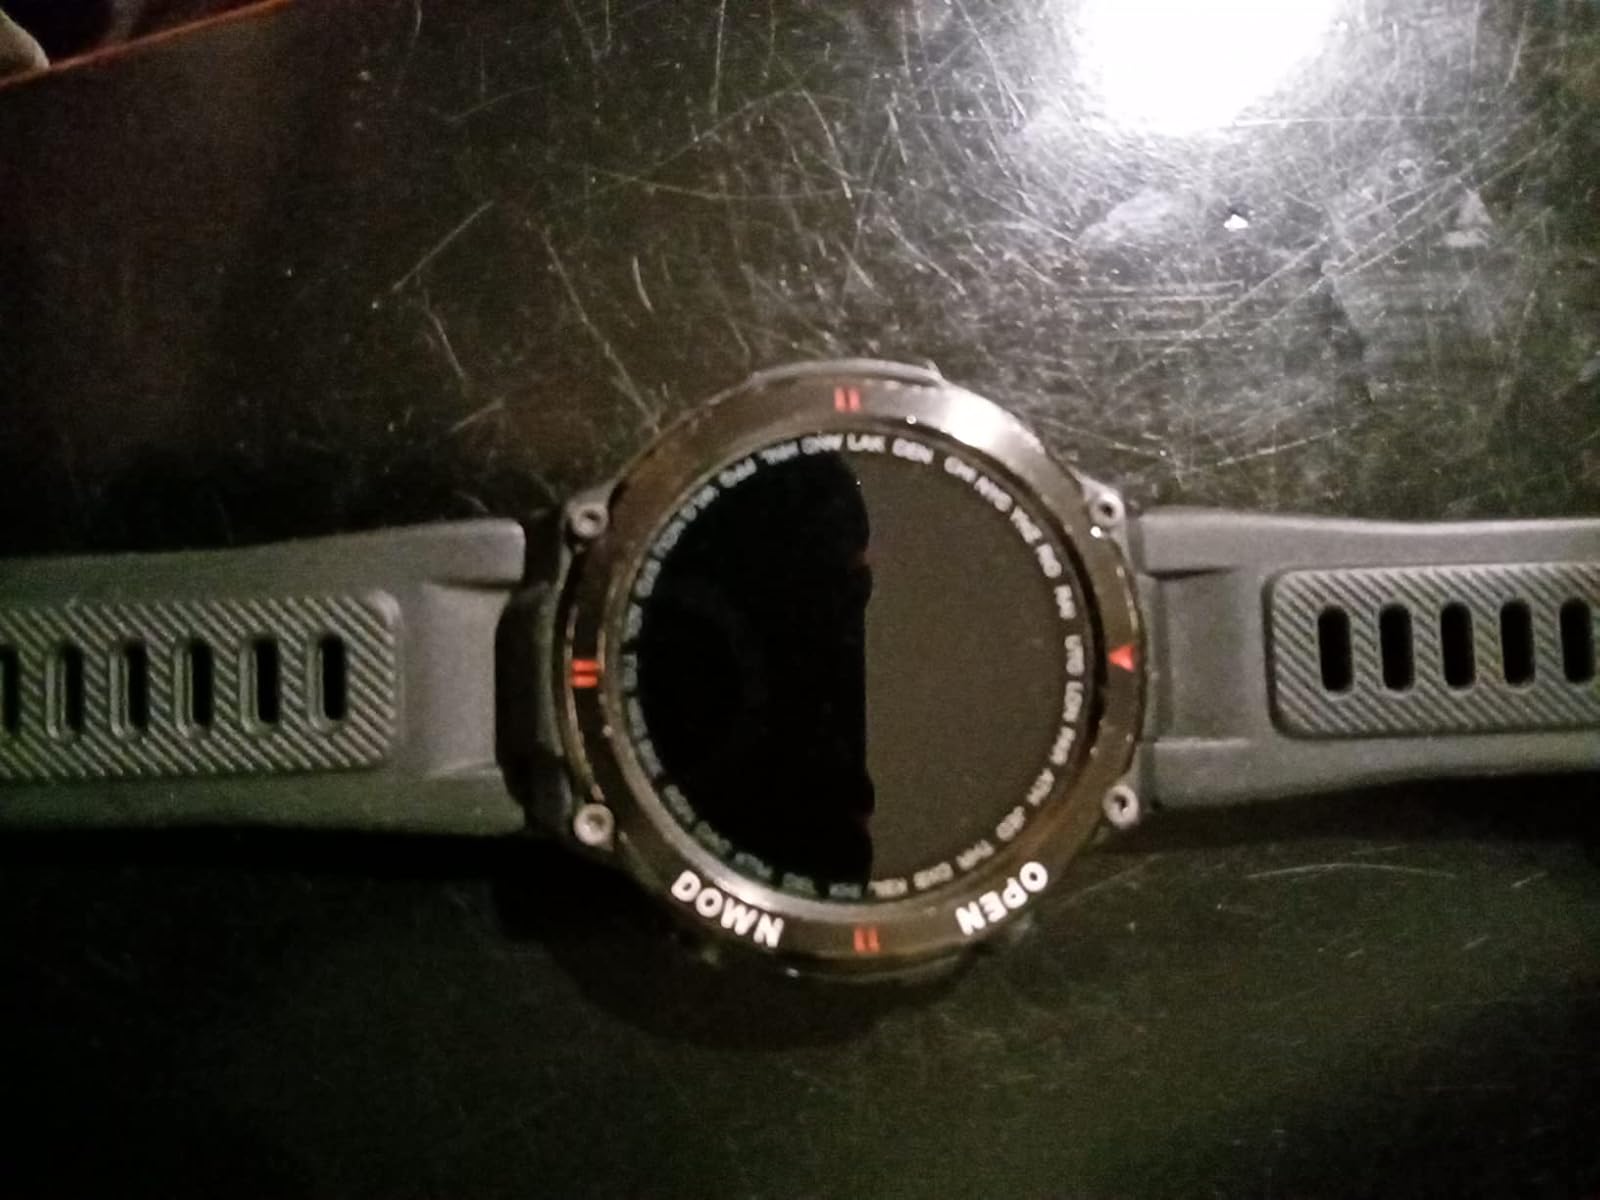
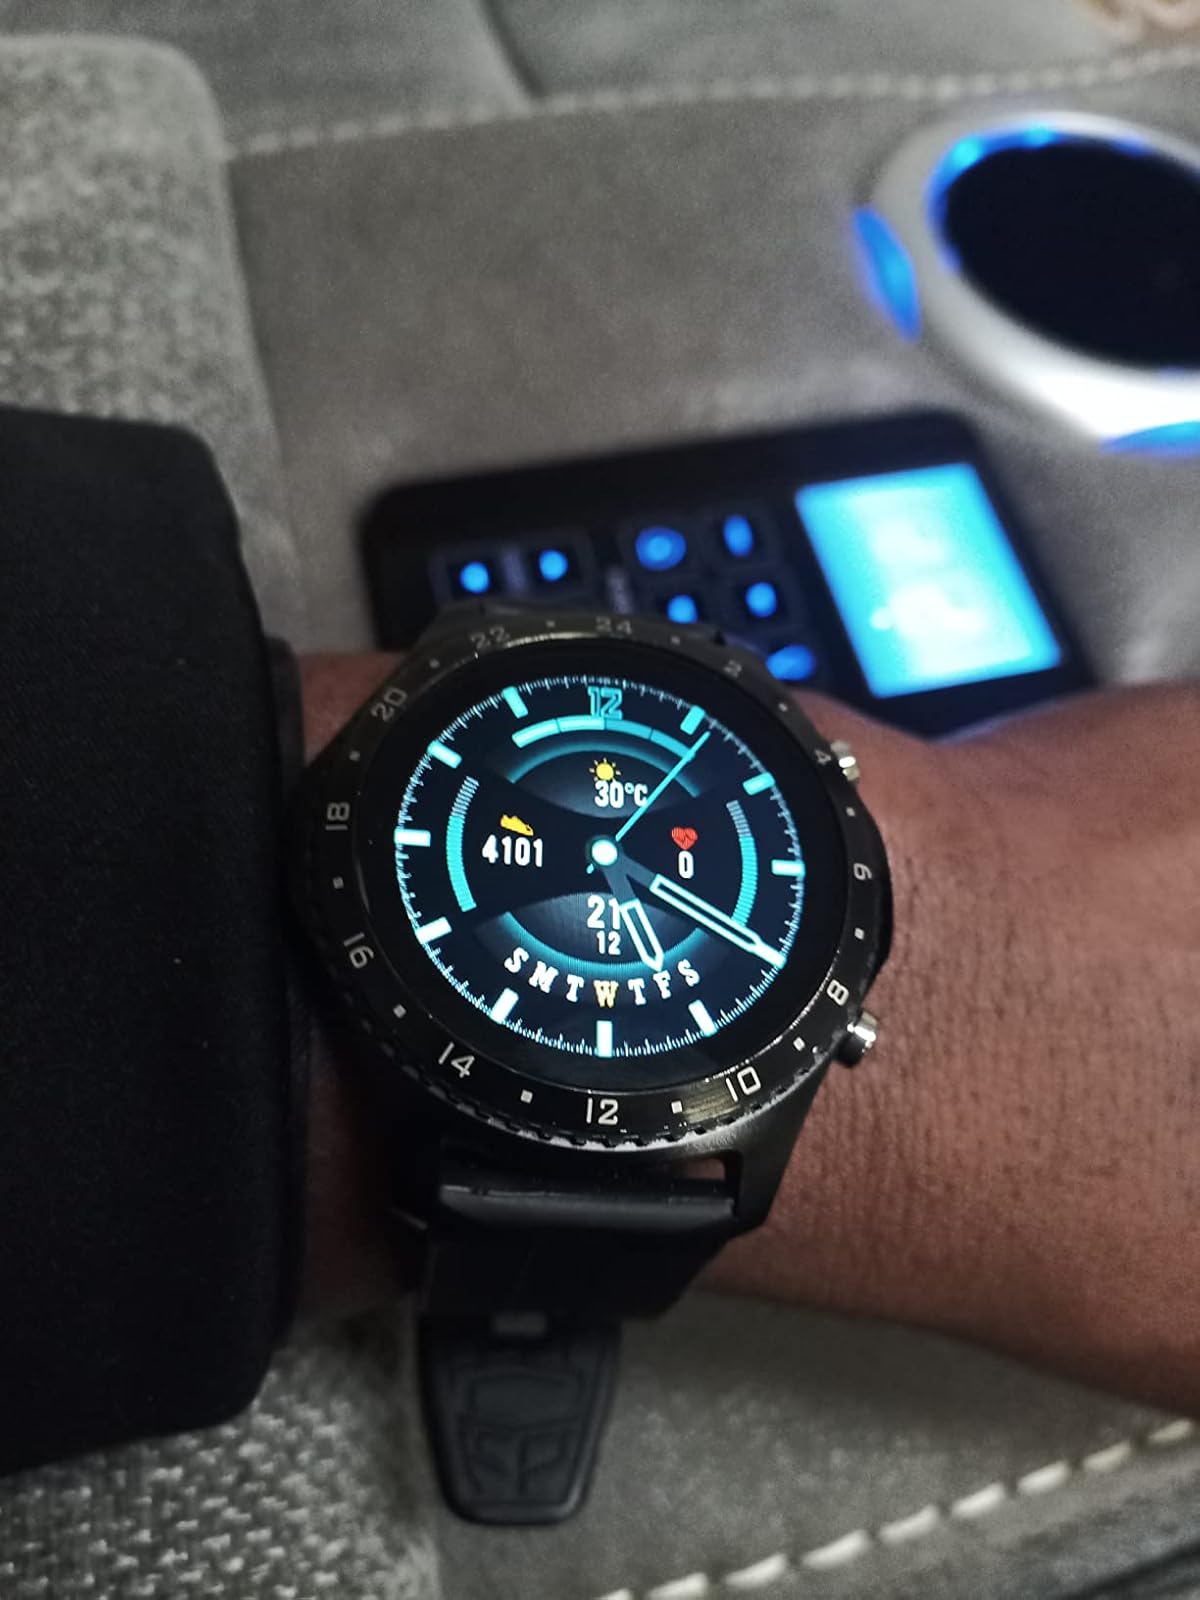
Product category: smartwatch
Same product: no